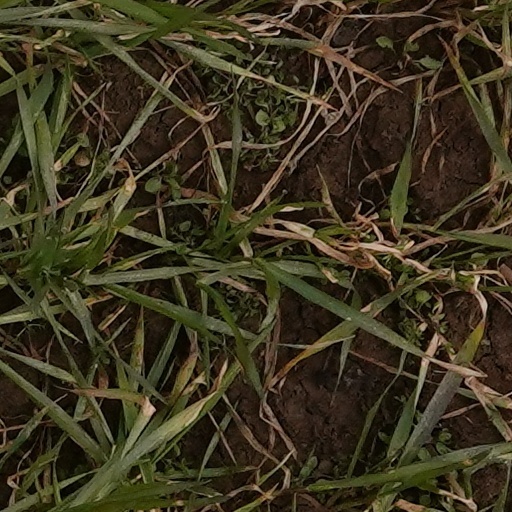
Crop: wheat